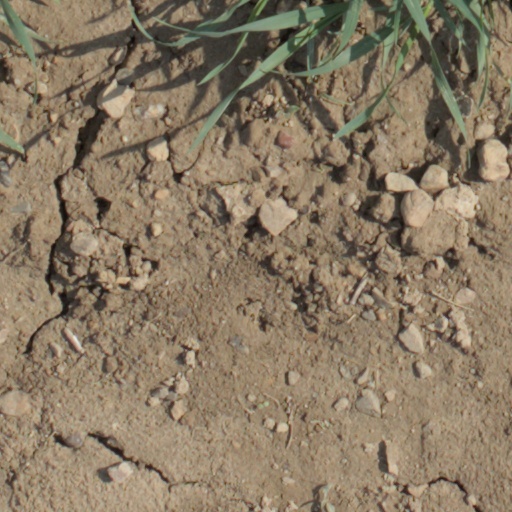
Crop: wheat